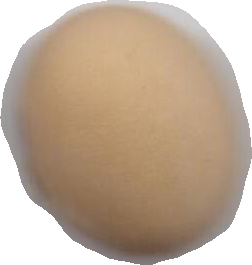
Variety: Anjasmoro